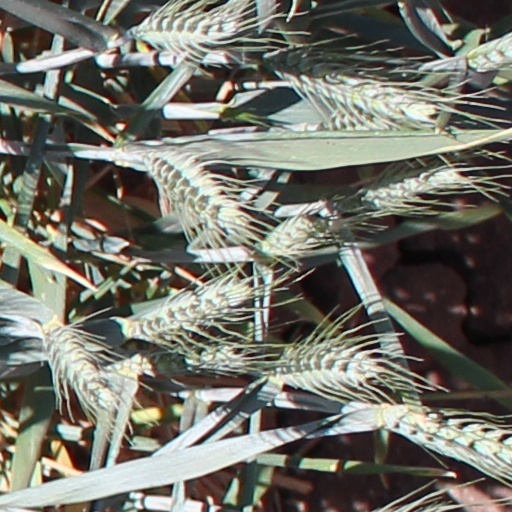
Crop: wheat